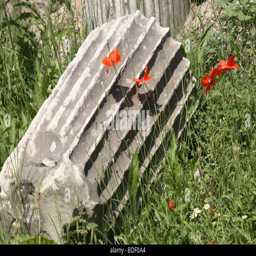
red poppies and grass growing over a fallen pillar